Score: A Film Music Documentary

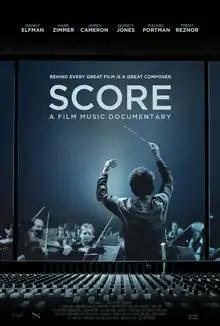
Theatrical release poster

Score: A Film Music Documentary is a 2016 American documentary film directed by Matt Schrader about film scores, featuring Hans Zimmer, Danny Elfman, John Williams, Quincy Jones, Rachel Portman, Trent Reznor, and others. The film was released theatrically by Gravitas Ventures on June 16, 2017, and on Blu-ray and download on September 5, 2017.